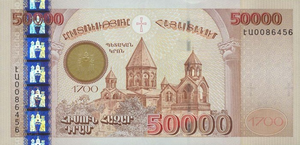
Le dram est l'unité monétaire officielle de l'Arménie depuis le 22 novembre 1993. Le dram arménien est subdivisé en 100 loumas.